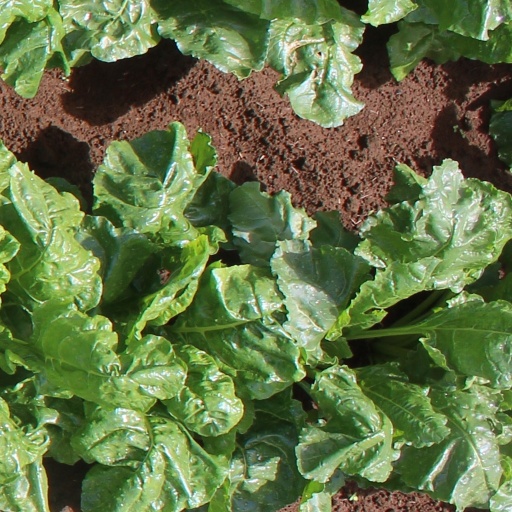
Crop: sugar beet